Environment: real
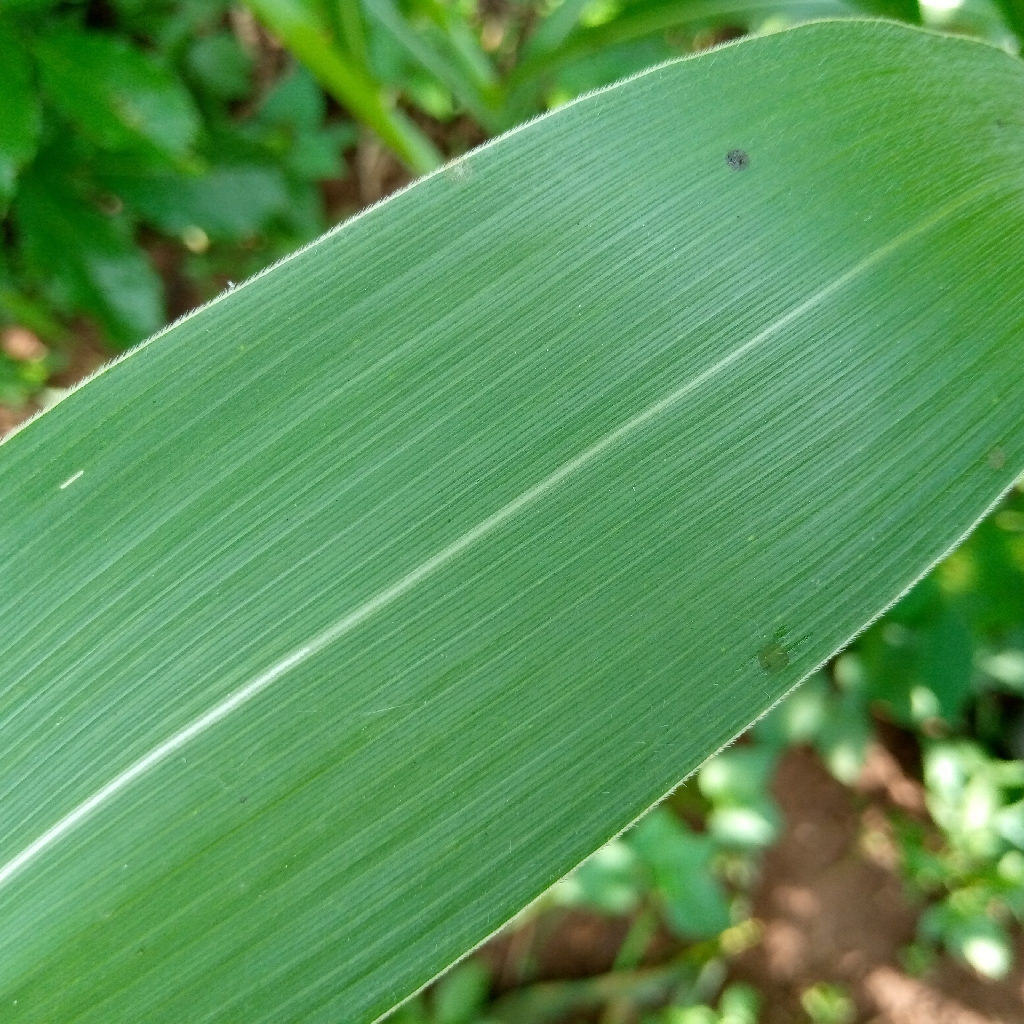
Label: healthy